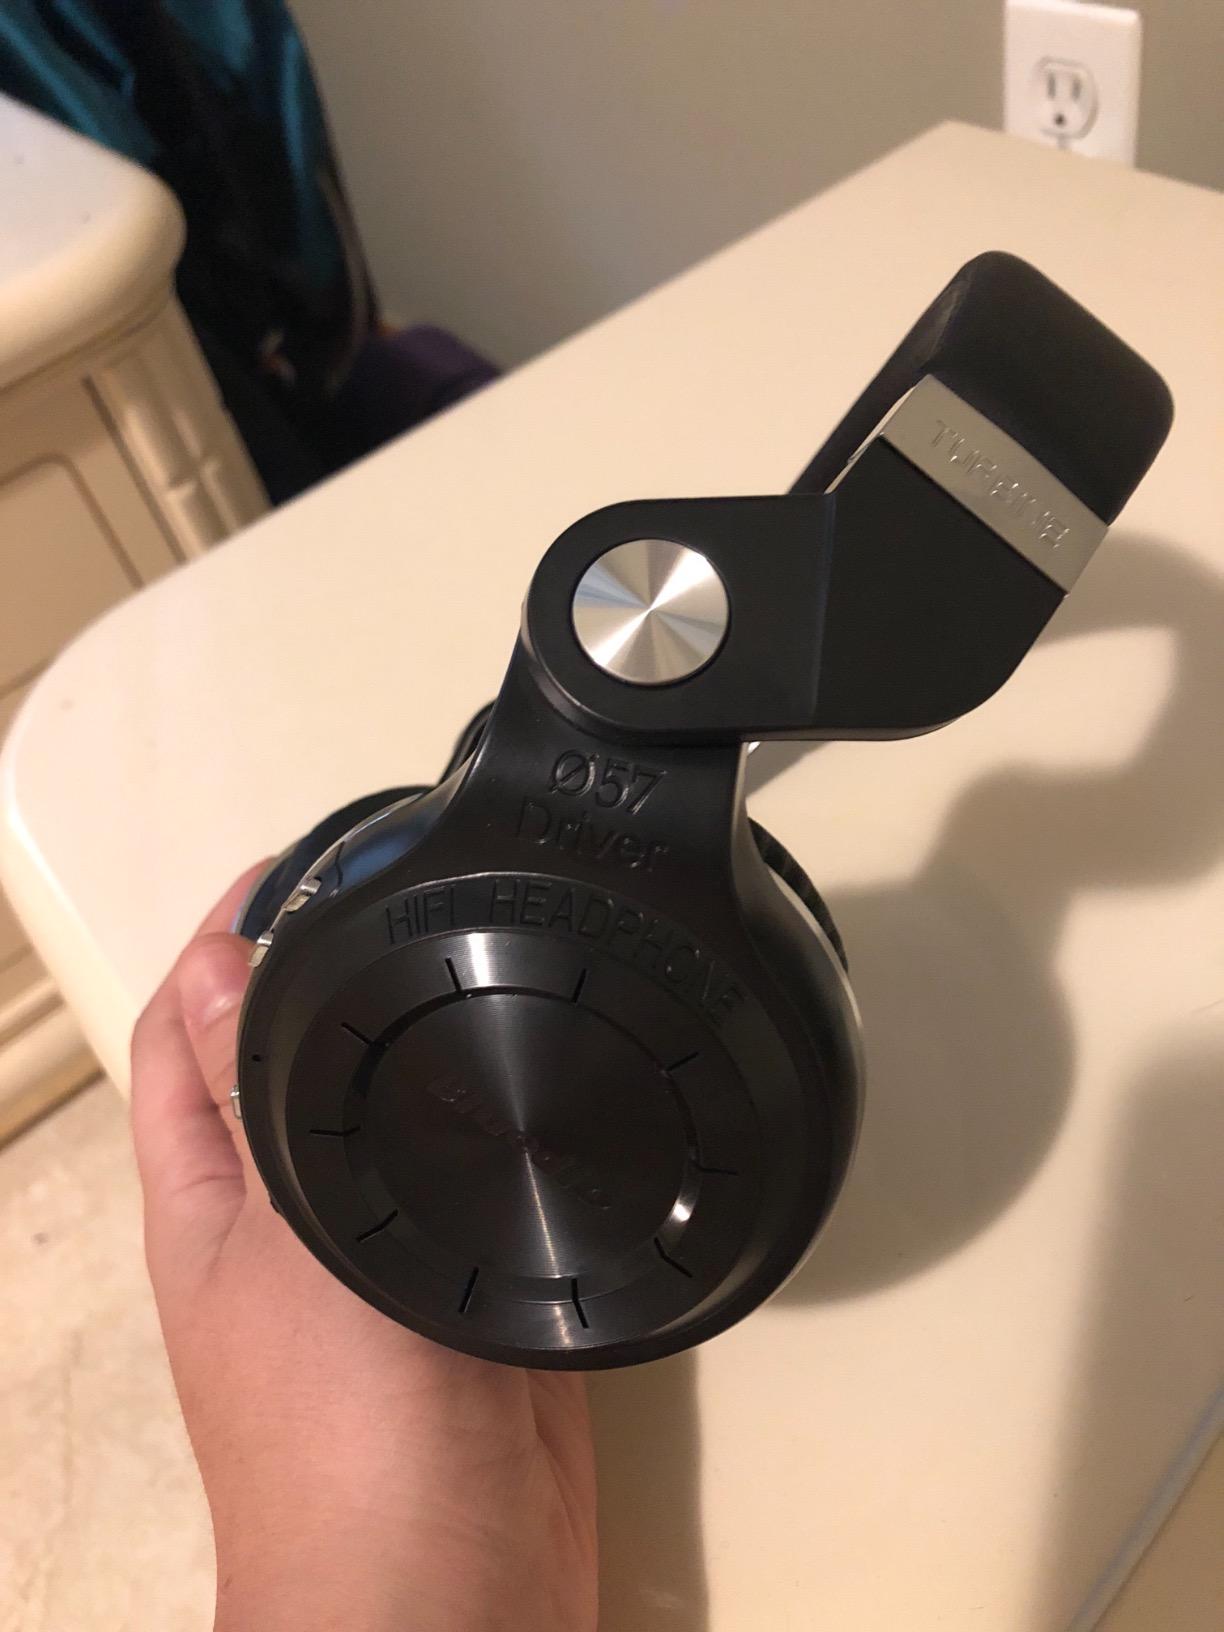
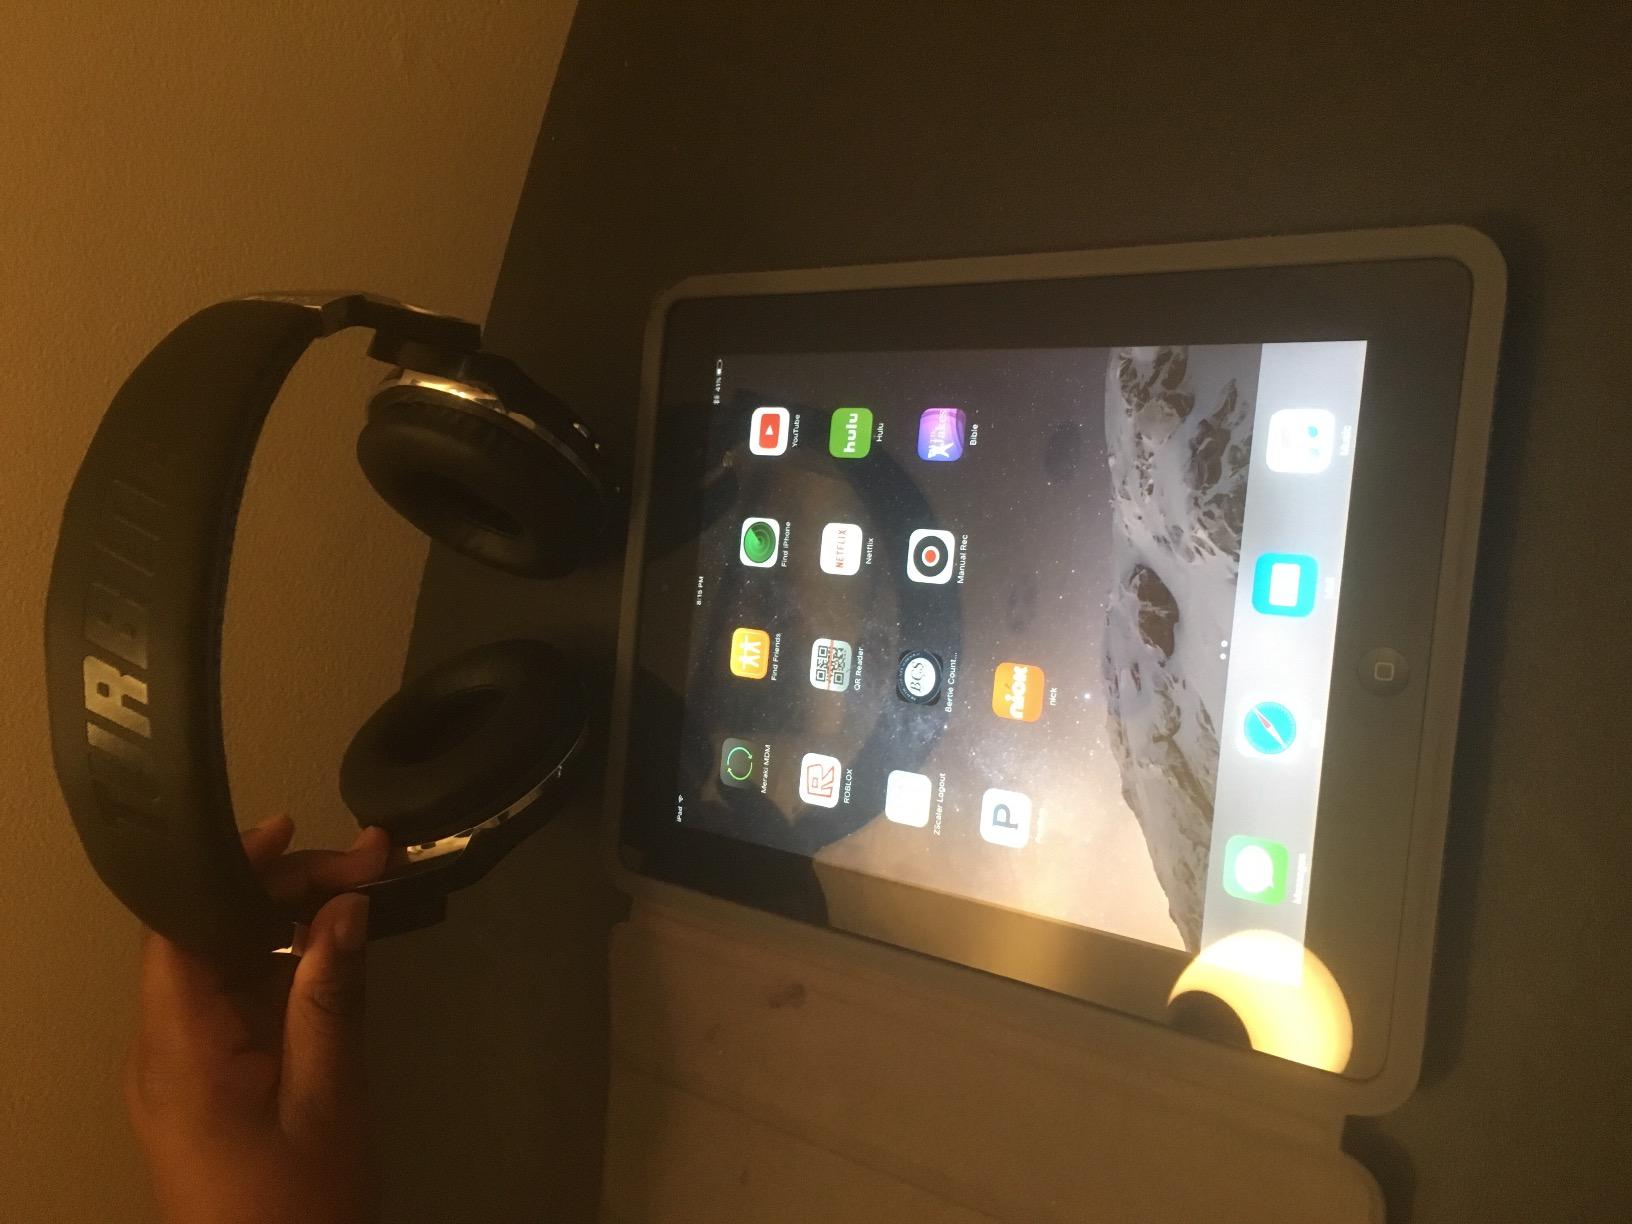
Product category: headphones
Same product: yes